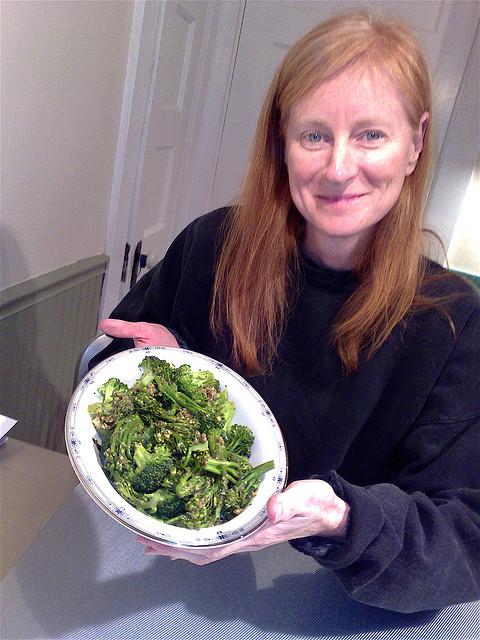
A smiling woman with red hair showing a bowl of greens.